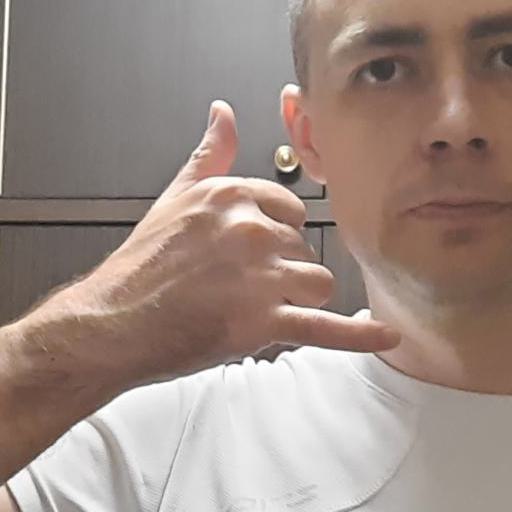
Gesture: call